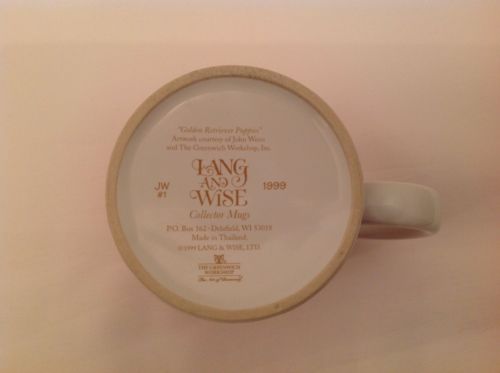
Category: mug